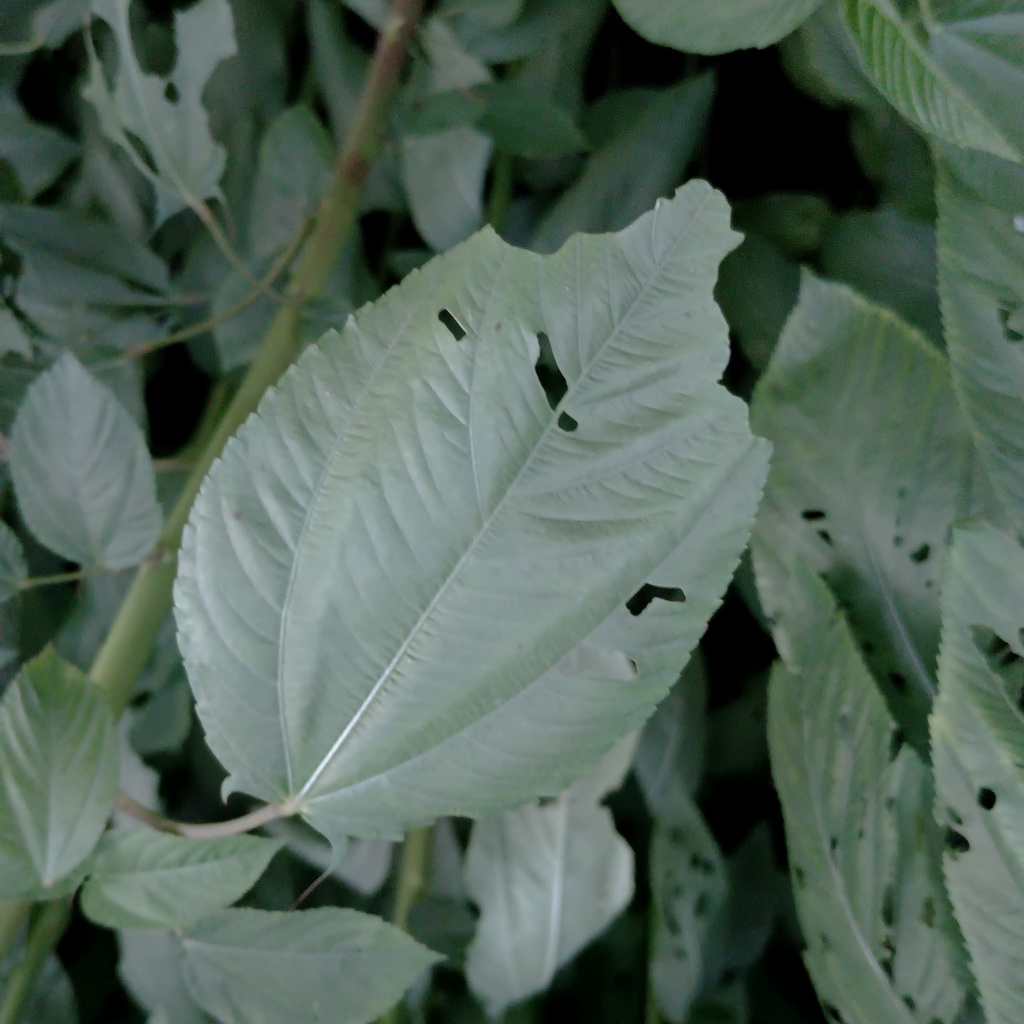
Label: Holed